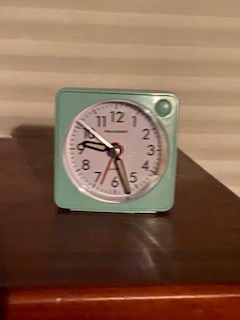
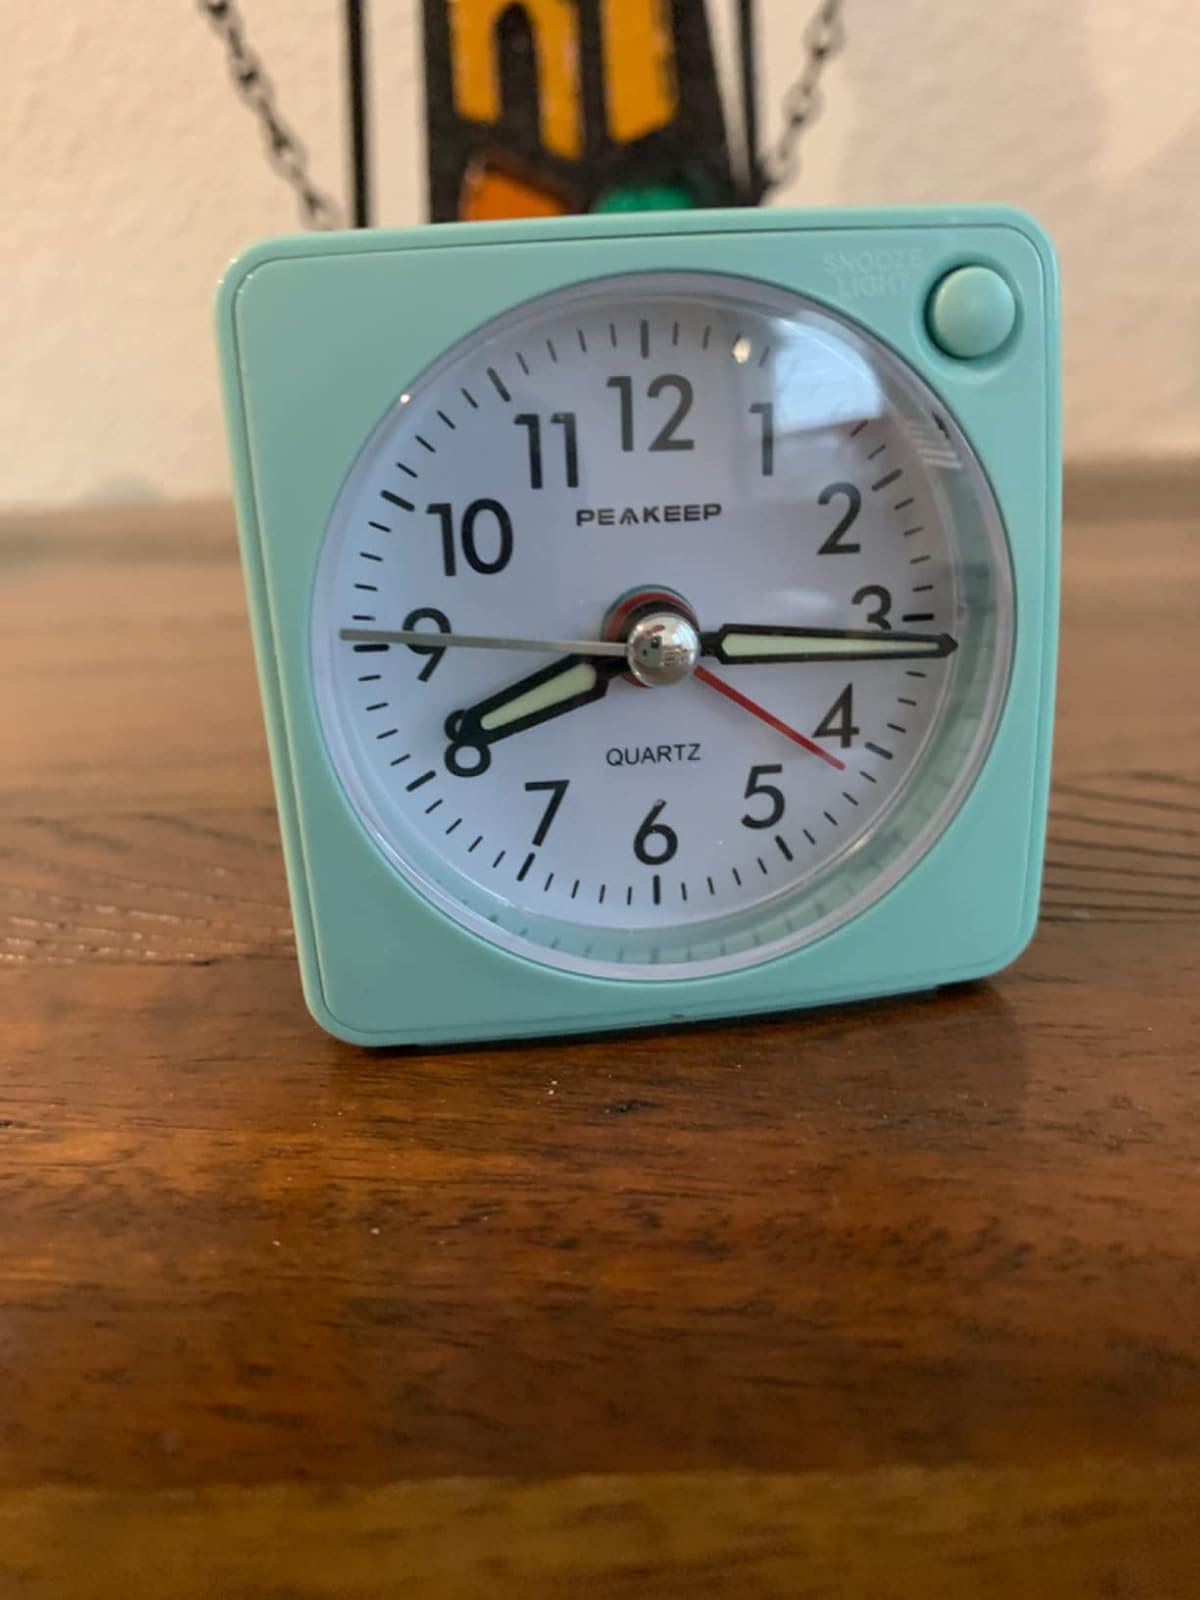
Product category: clock
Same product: yes